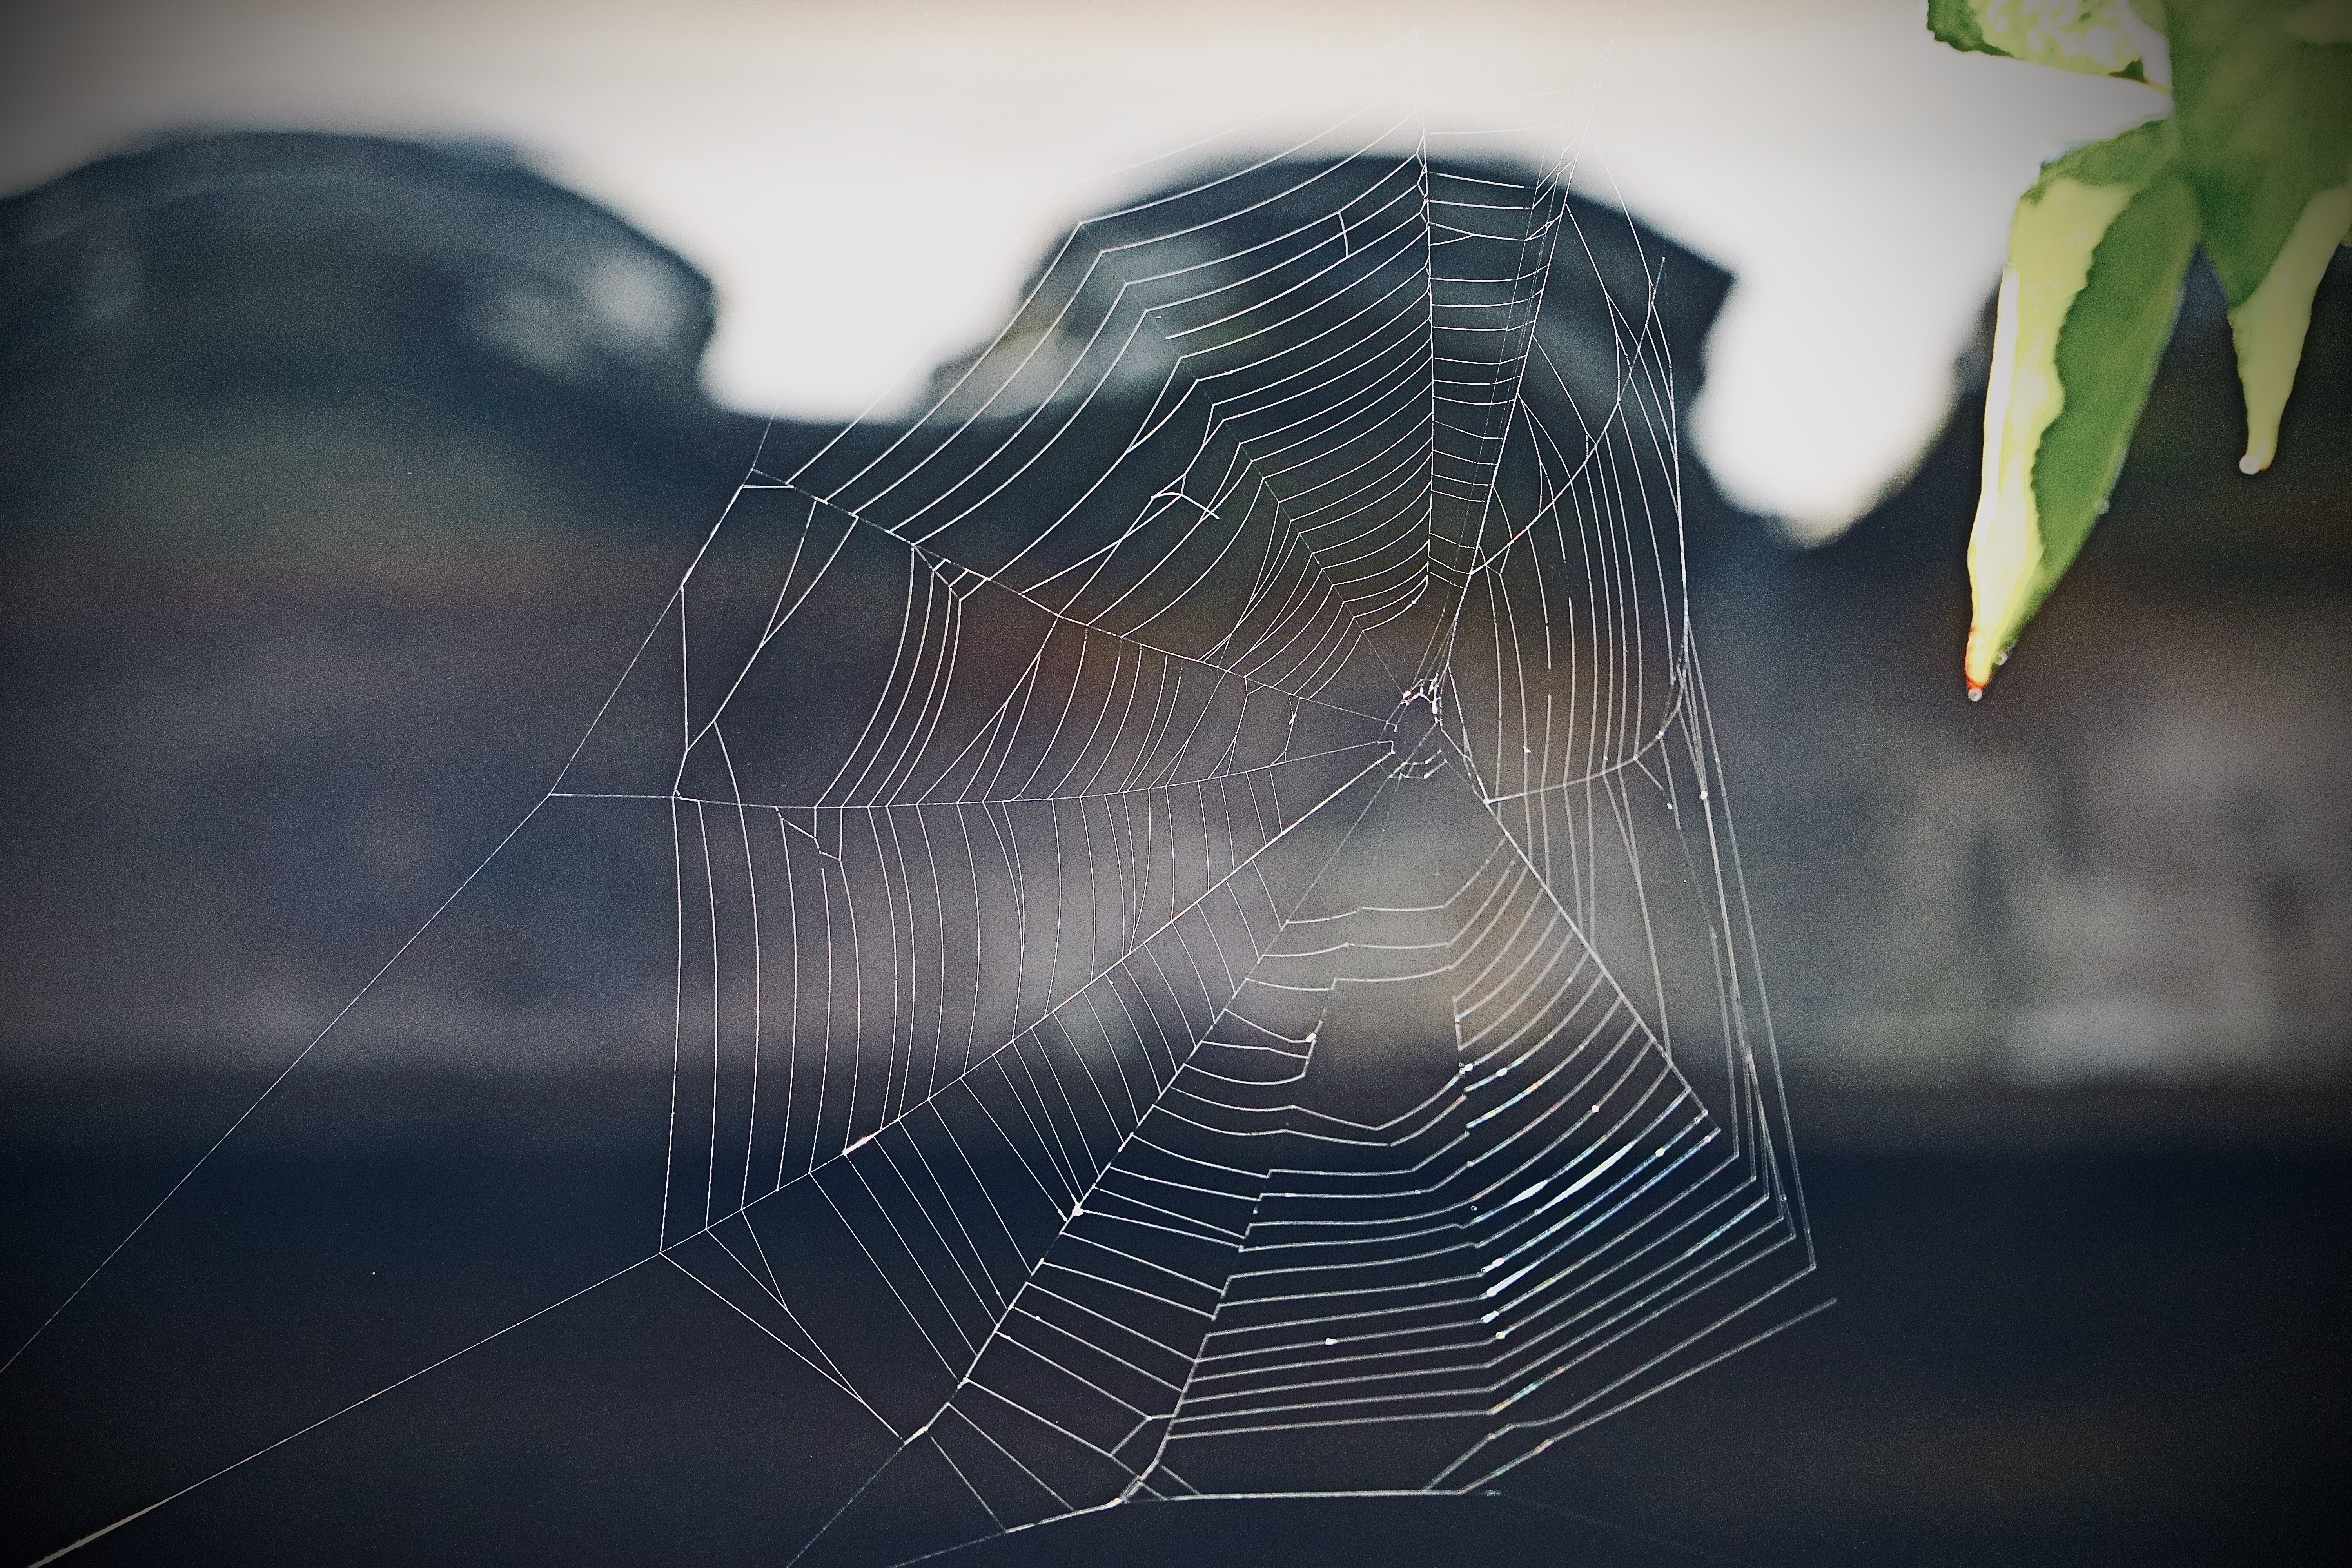
spider, web, spider web, water, sky, photography, sunlight, stock photography, Transparent material, invertebrate, macro photography, natural material